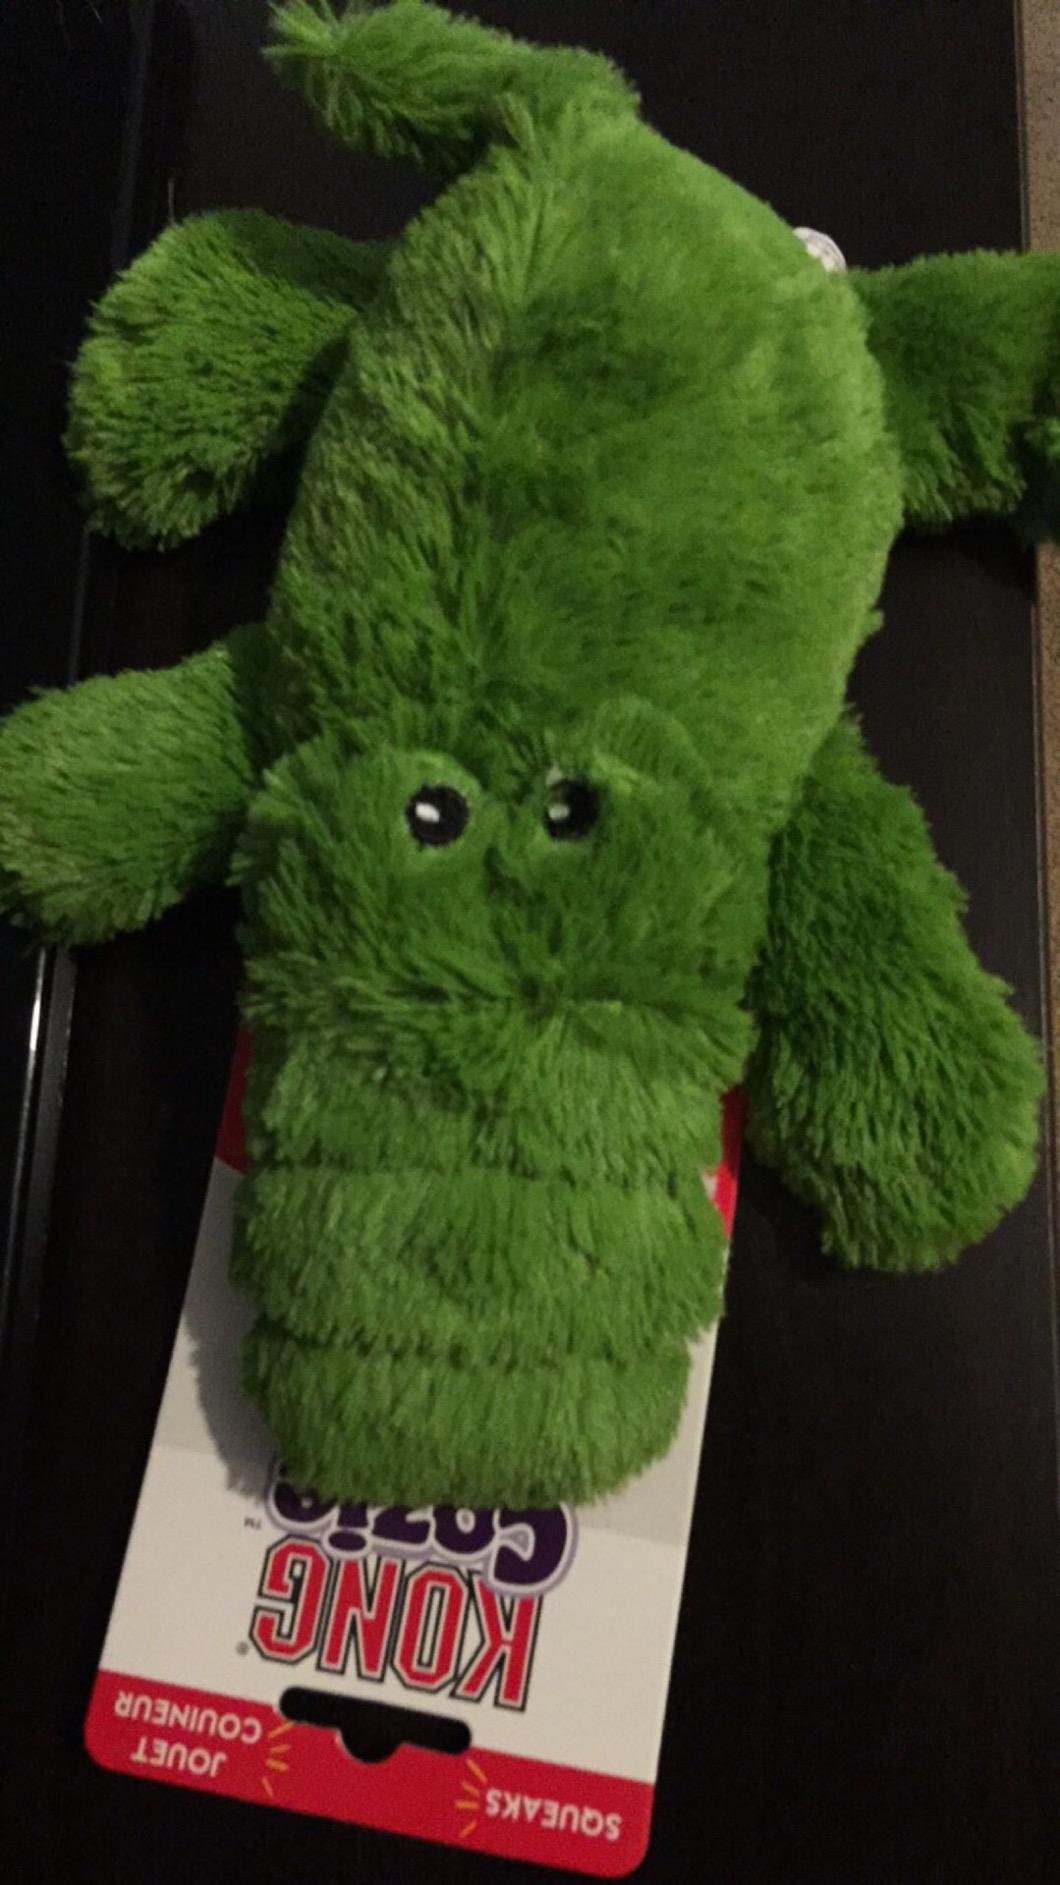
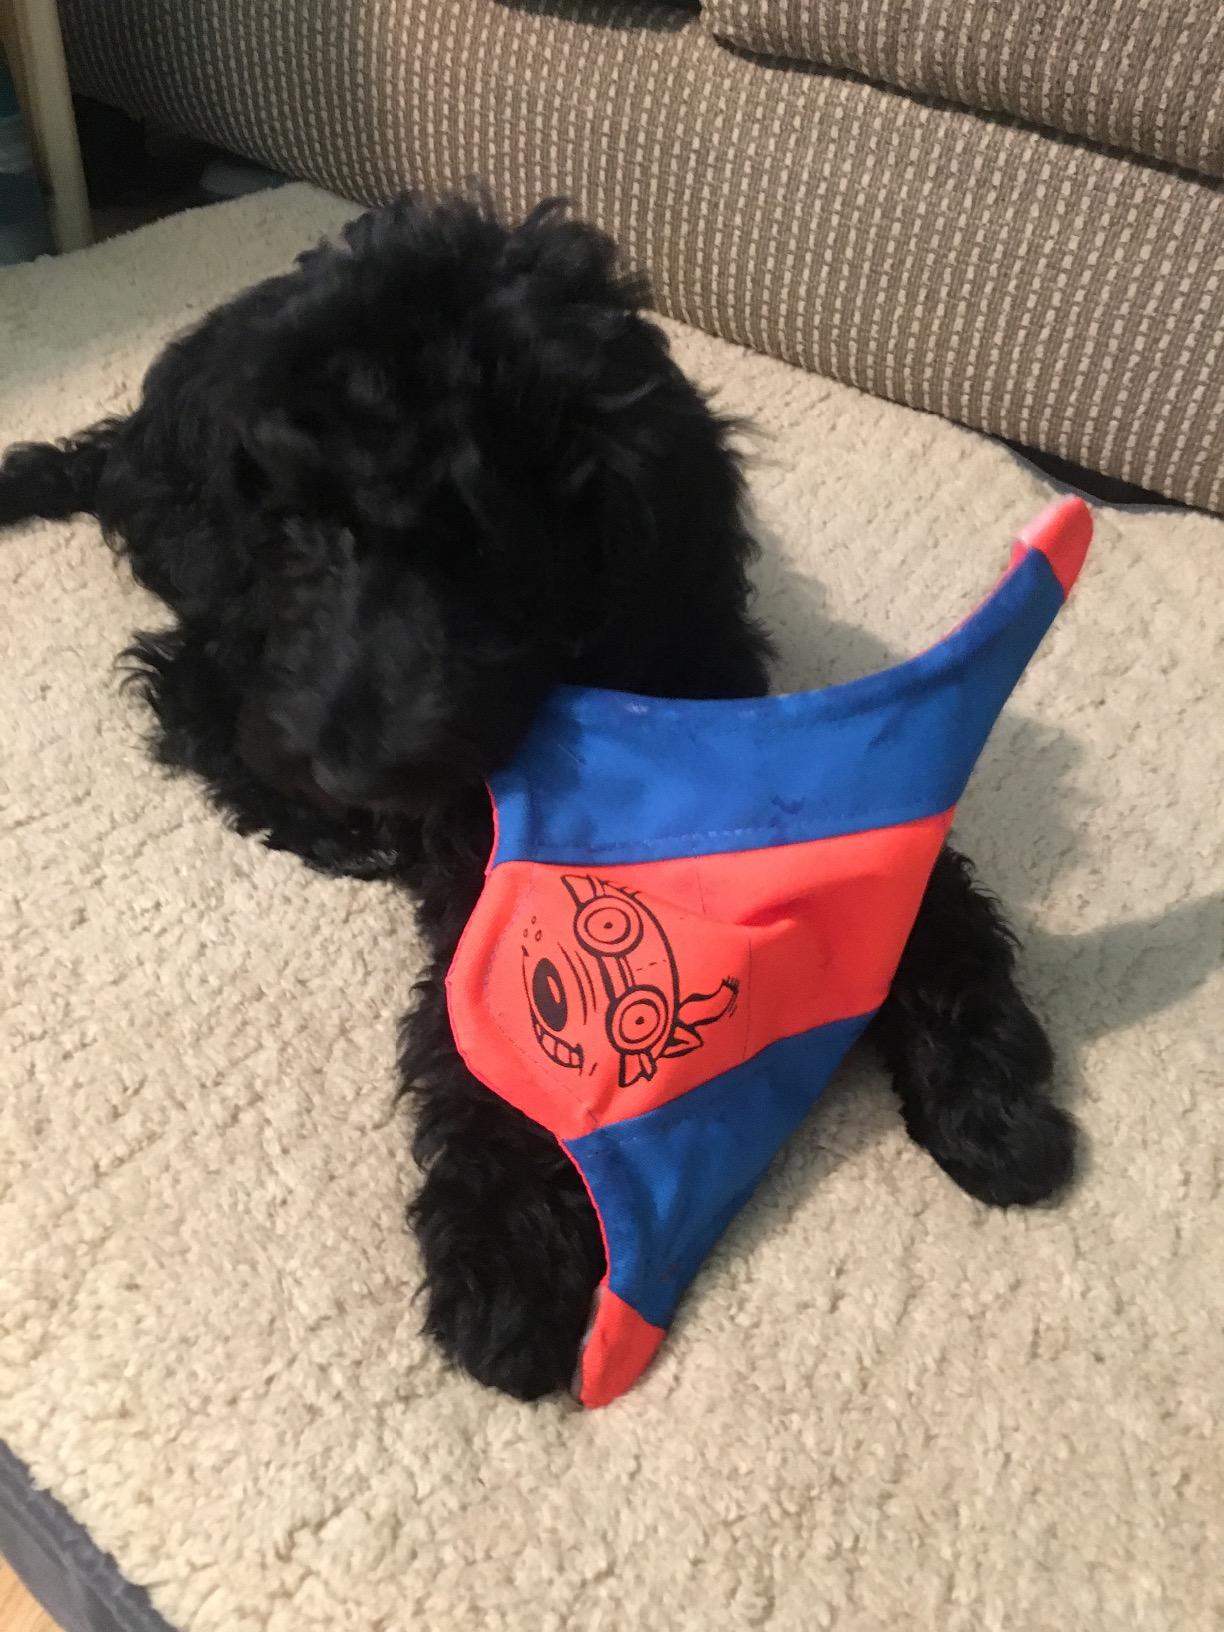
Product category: items_toy
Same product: no